Frederic Allen Whiting

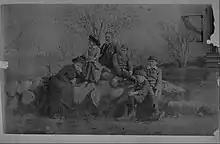
Whiting Family Portrait

When Whiting was seventeen, the Whiting family moved to Lowell, Massachusetts, a town primarily fueled by its industry in textile manufacturing. Active in both his local church and community, Whiting initially planned to enter the ministry. Ultimately, however, his poor eyesight dissuaded him from pursuing this career. Soon after, Whiting entered into business, following the lead of his father and brothers. Although the Whitings remained in Lowell for just five years before moving closer to Boston in 1895, the blue-collar mill town had a lasting impact on Whiting, who remained there until 1897. The textile mills in Lowell attracted both migrant workers and European immigrants who were largely exploited as unskilled laborers. Whiting's early exposure to the harsh realities of industrial America developed his strong sense of civic duty and commitment to education. Demonstrating an early interest in community service, he began serving as treasurer of a charitable organization connected to his church, the Unity Congregational Church of Lowell. Whiting would later comment, "I think the most important factor was the social work in the mill town of Lowell, where I…spent a good deal of time in club work with mill boys." His charitable work in Lowell continued to influence his conception of community and commitment to service throughout his life. Furthermore, these principles informed his later beliefs about the role that museums should play in their local communities, as evidenced by his tenure at The Cleveland Museum of Art.